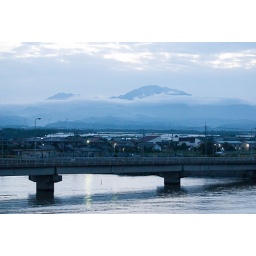
Mountain over bridge over water